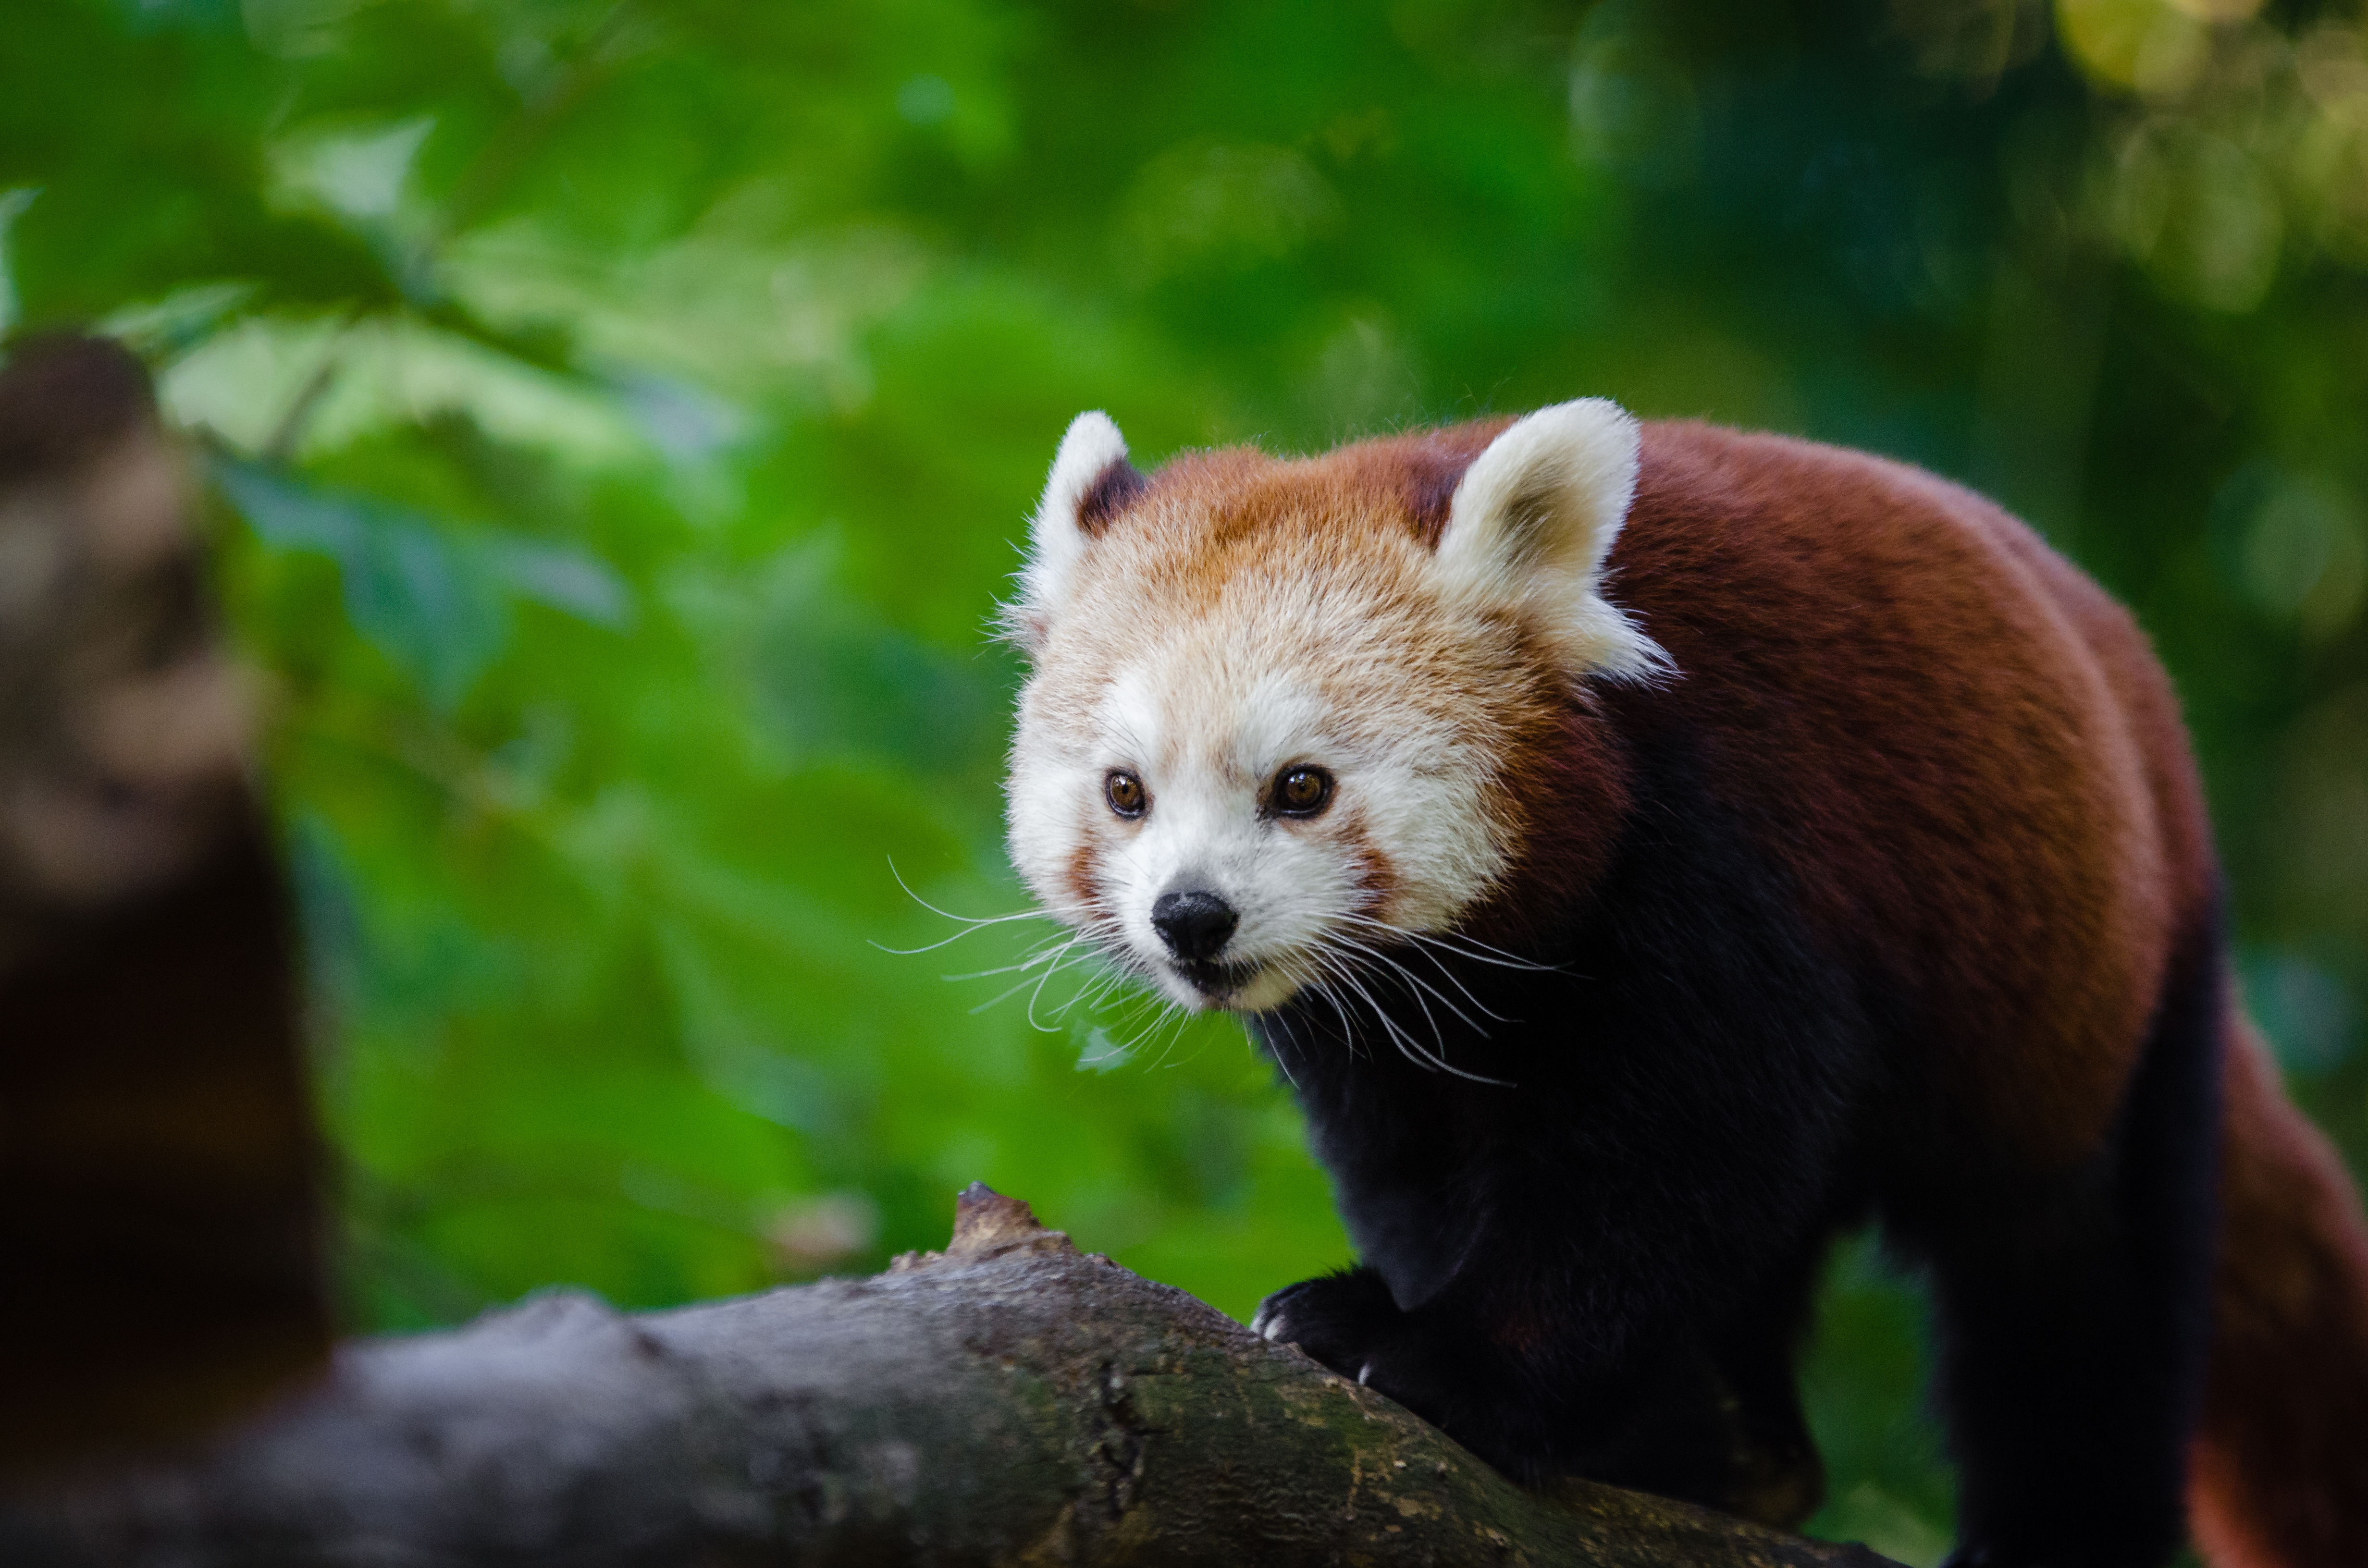
tree, nature, bokeh, blur, field, vintage, sweet, feet, animal, cute, female, bear, wildlife, zoo, fur, orange, young, spring, green, high, red, foot, mammal, nikon, fauna, red panda, panda, 2015, face, nose, paw, tail, animals, ears, endangered, vertebrate, germany, deutschland, frhling, natur, paws, tier, depth, iso, ss, depthoffield, fell, grn, gesicht, baum, adorable, bamboo, d7000, roter, kleiner, niedlich, sues, suess, species, bedrohte, tierart, tierpark, weiblich, jungtier, jung, ohren, schwanz, nase, bedroht, ailurus, fulgens, mozilla, firefox, wochenende, weekend